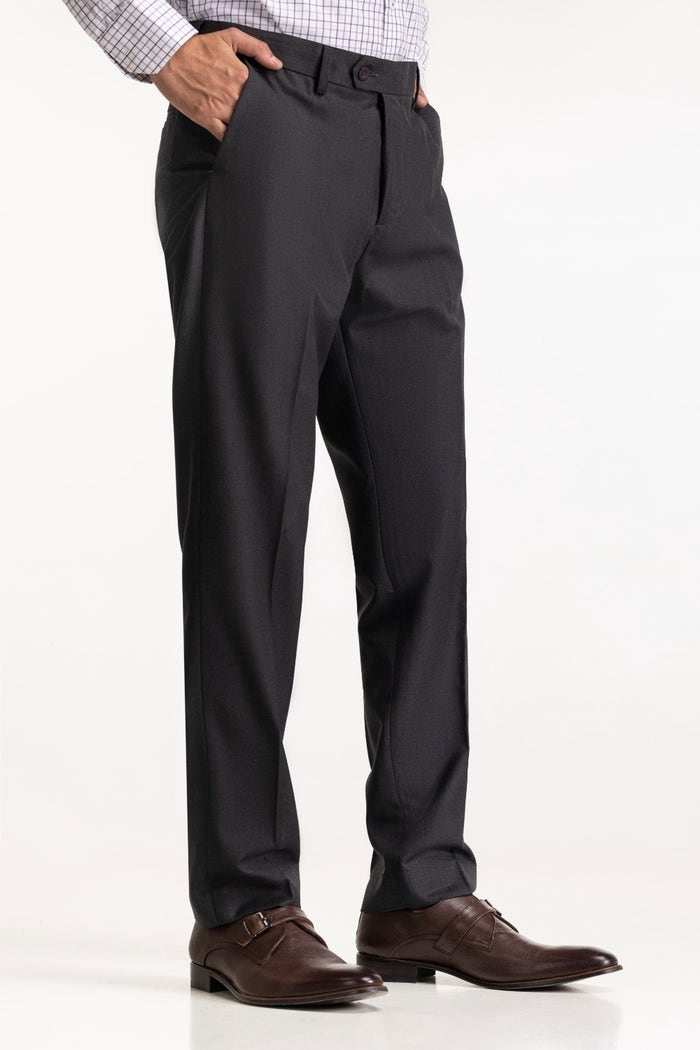
black slim fit wool pants